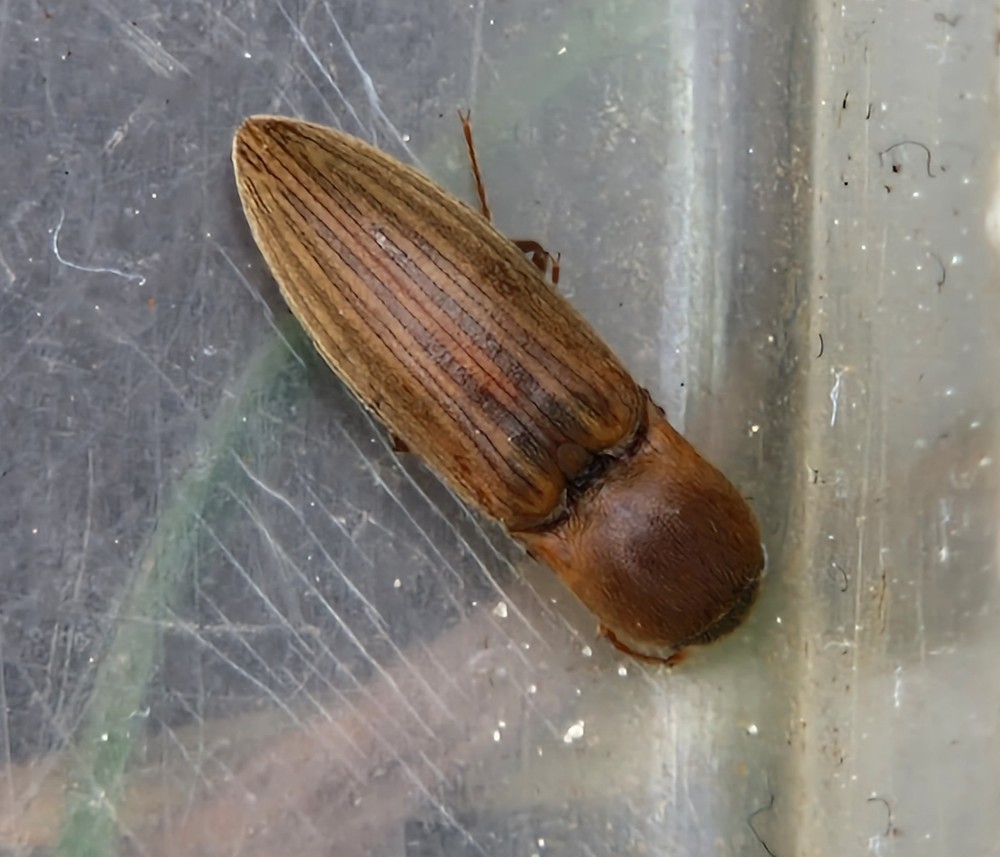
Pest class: clickbeetles_wireworms